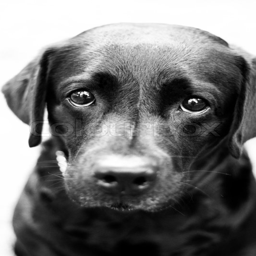
a sad black dog free photos absolutely for download about photos .